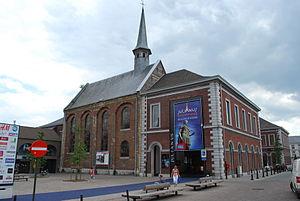
Tongres